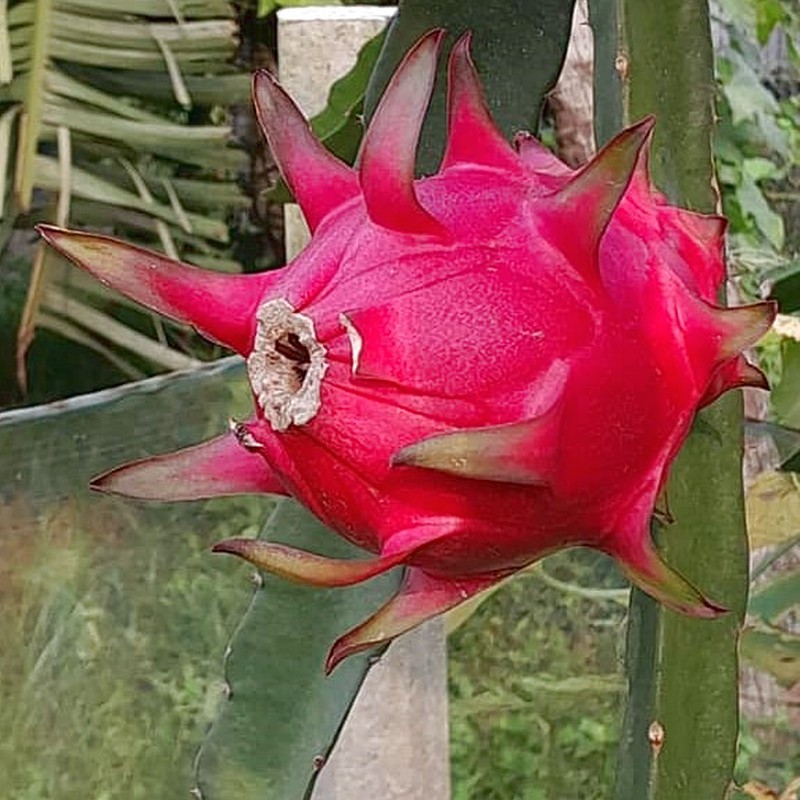
Label: Fresh Dragon Fruit